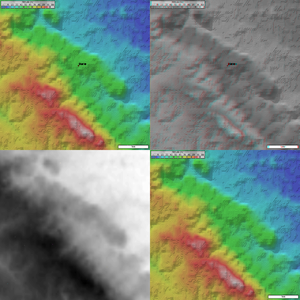
4 images topographique (5 km de coté) de Burie prisent par la mission SRTM. Image topographique + position des villes image topographique en relief + position des villes image topographique en niveau de gris (utile pour displacement map dans les logiciel 3D) Image topographique sans les villes Générée par le logiciel Radiomobile à partir des données domaine public de la mission SRTM de la NASA.
La géographie est une science centrée sur le présent, ayant pour objet la description de la Terre et en particulier l'étude des phénomènes physiques, biologiques et humains qui se produisent sur le globe terrestre, à un certain niveau d'abstraction relative qui s'y prête, pluridisciplinarité comprise voire transdisciplinarité en un certain sens. Le portail de l'information géographique du gouvernement du Québec définit la géographie comme « une science de la connaissance de l’aspect actuel, naturel et humain de la surface terrestre. Elle permet de comprendre l’organisation spatiale de phénomènes qui se manifestent dans notre environnement et façonnent notre monde ».
La topographie est la science qui permet la mesure puis la représentation sur un plan ou une carte des formes et détails visibles sur le terrain, qu'ils soient naturels ou artificiels. Son objectif est de déterminer la position et l'altitude de n'importe quel point situé dans une zone donnée, qu'elle soit de la taille d'un continent, d'un pays, d'un champ ou d'un corps de rue.